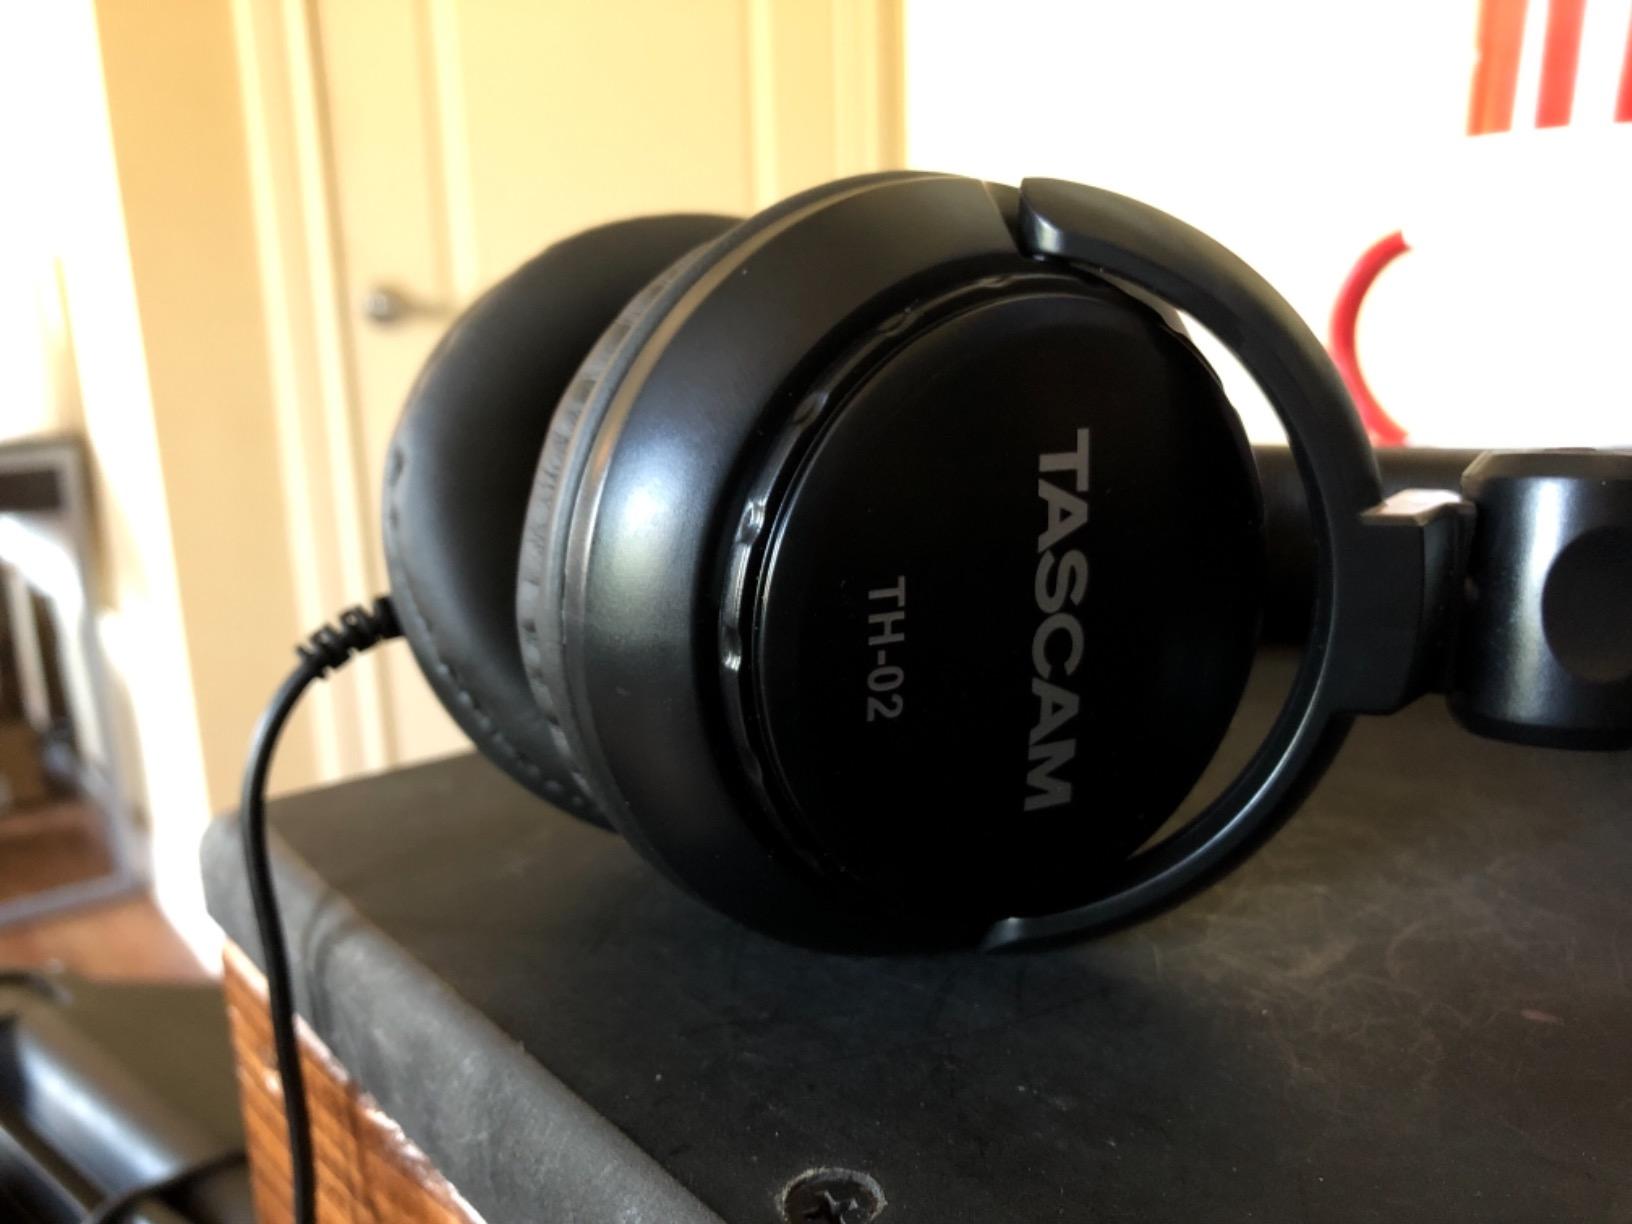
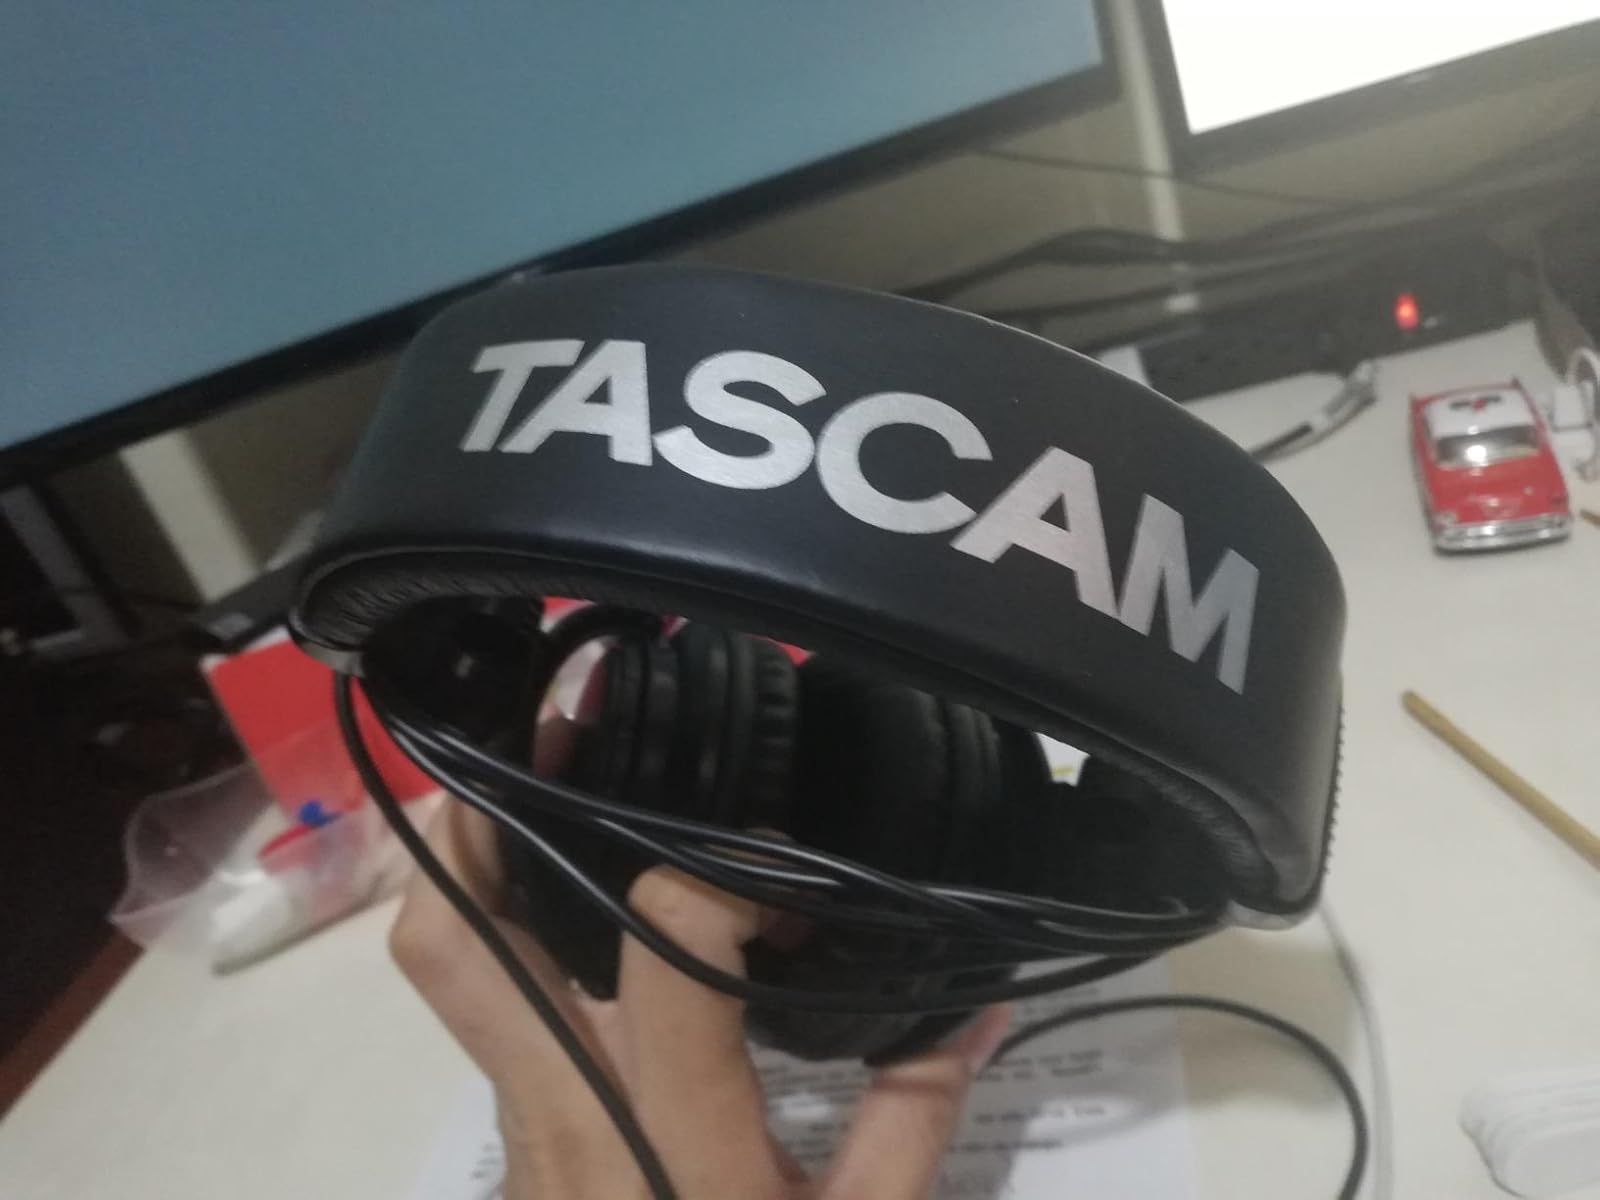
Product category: headphones
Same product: yes